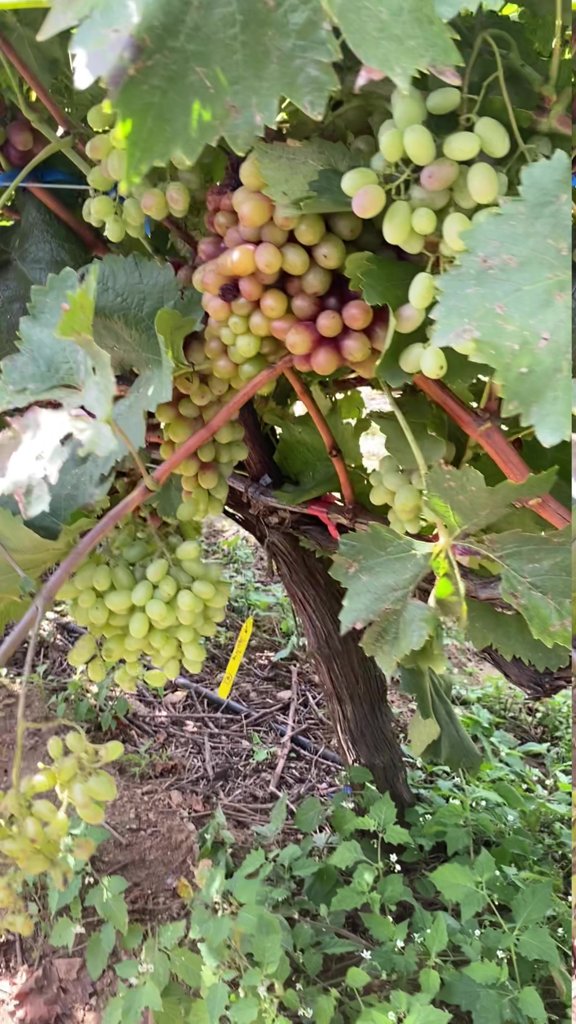
Berries visible: 214
Grape clusters: 6